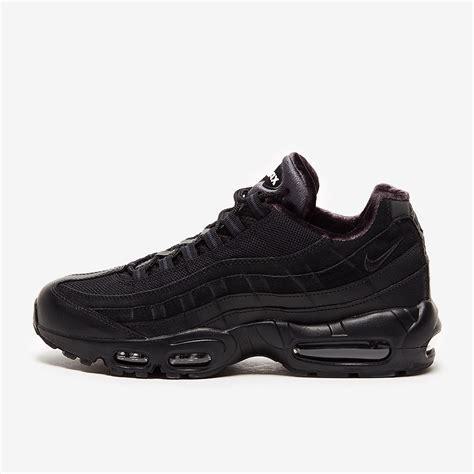
Brand: Nike
Model: Air Max 95 Essential